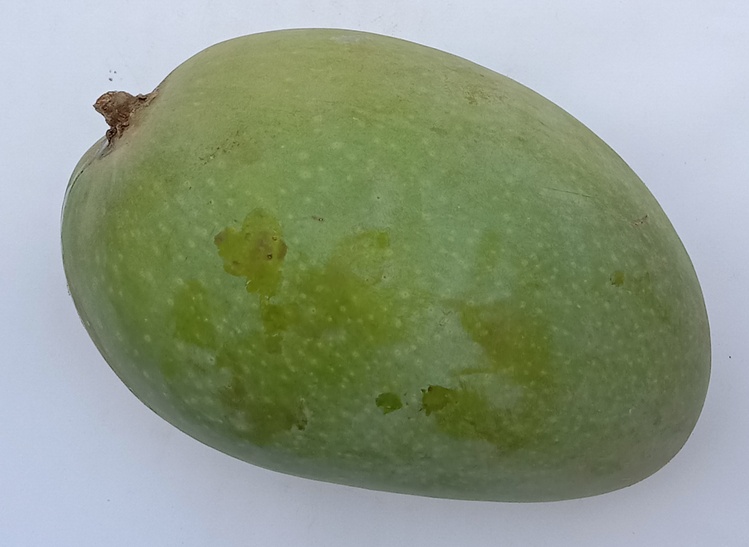
Mango variety: Fajri